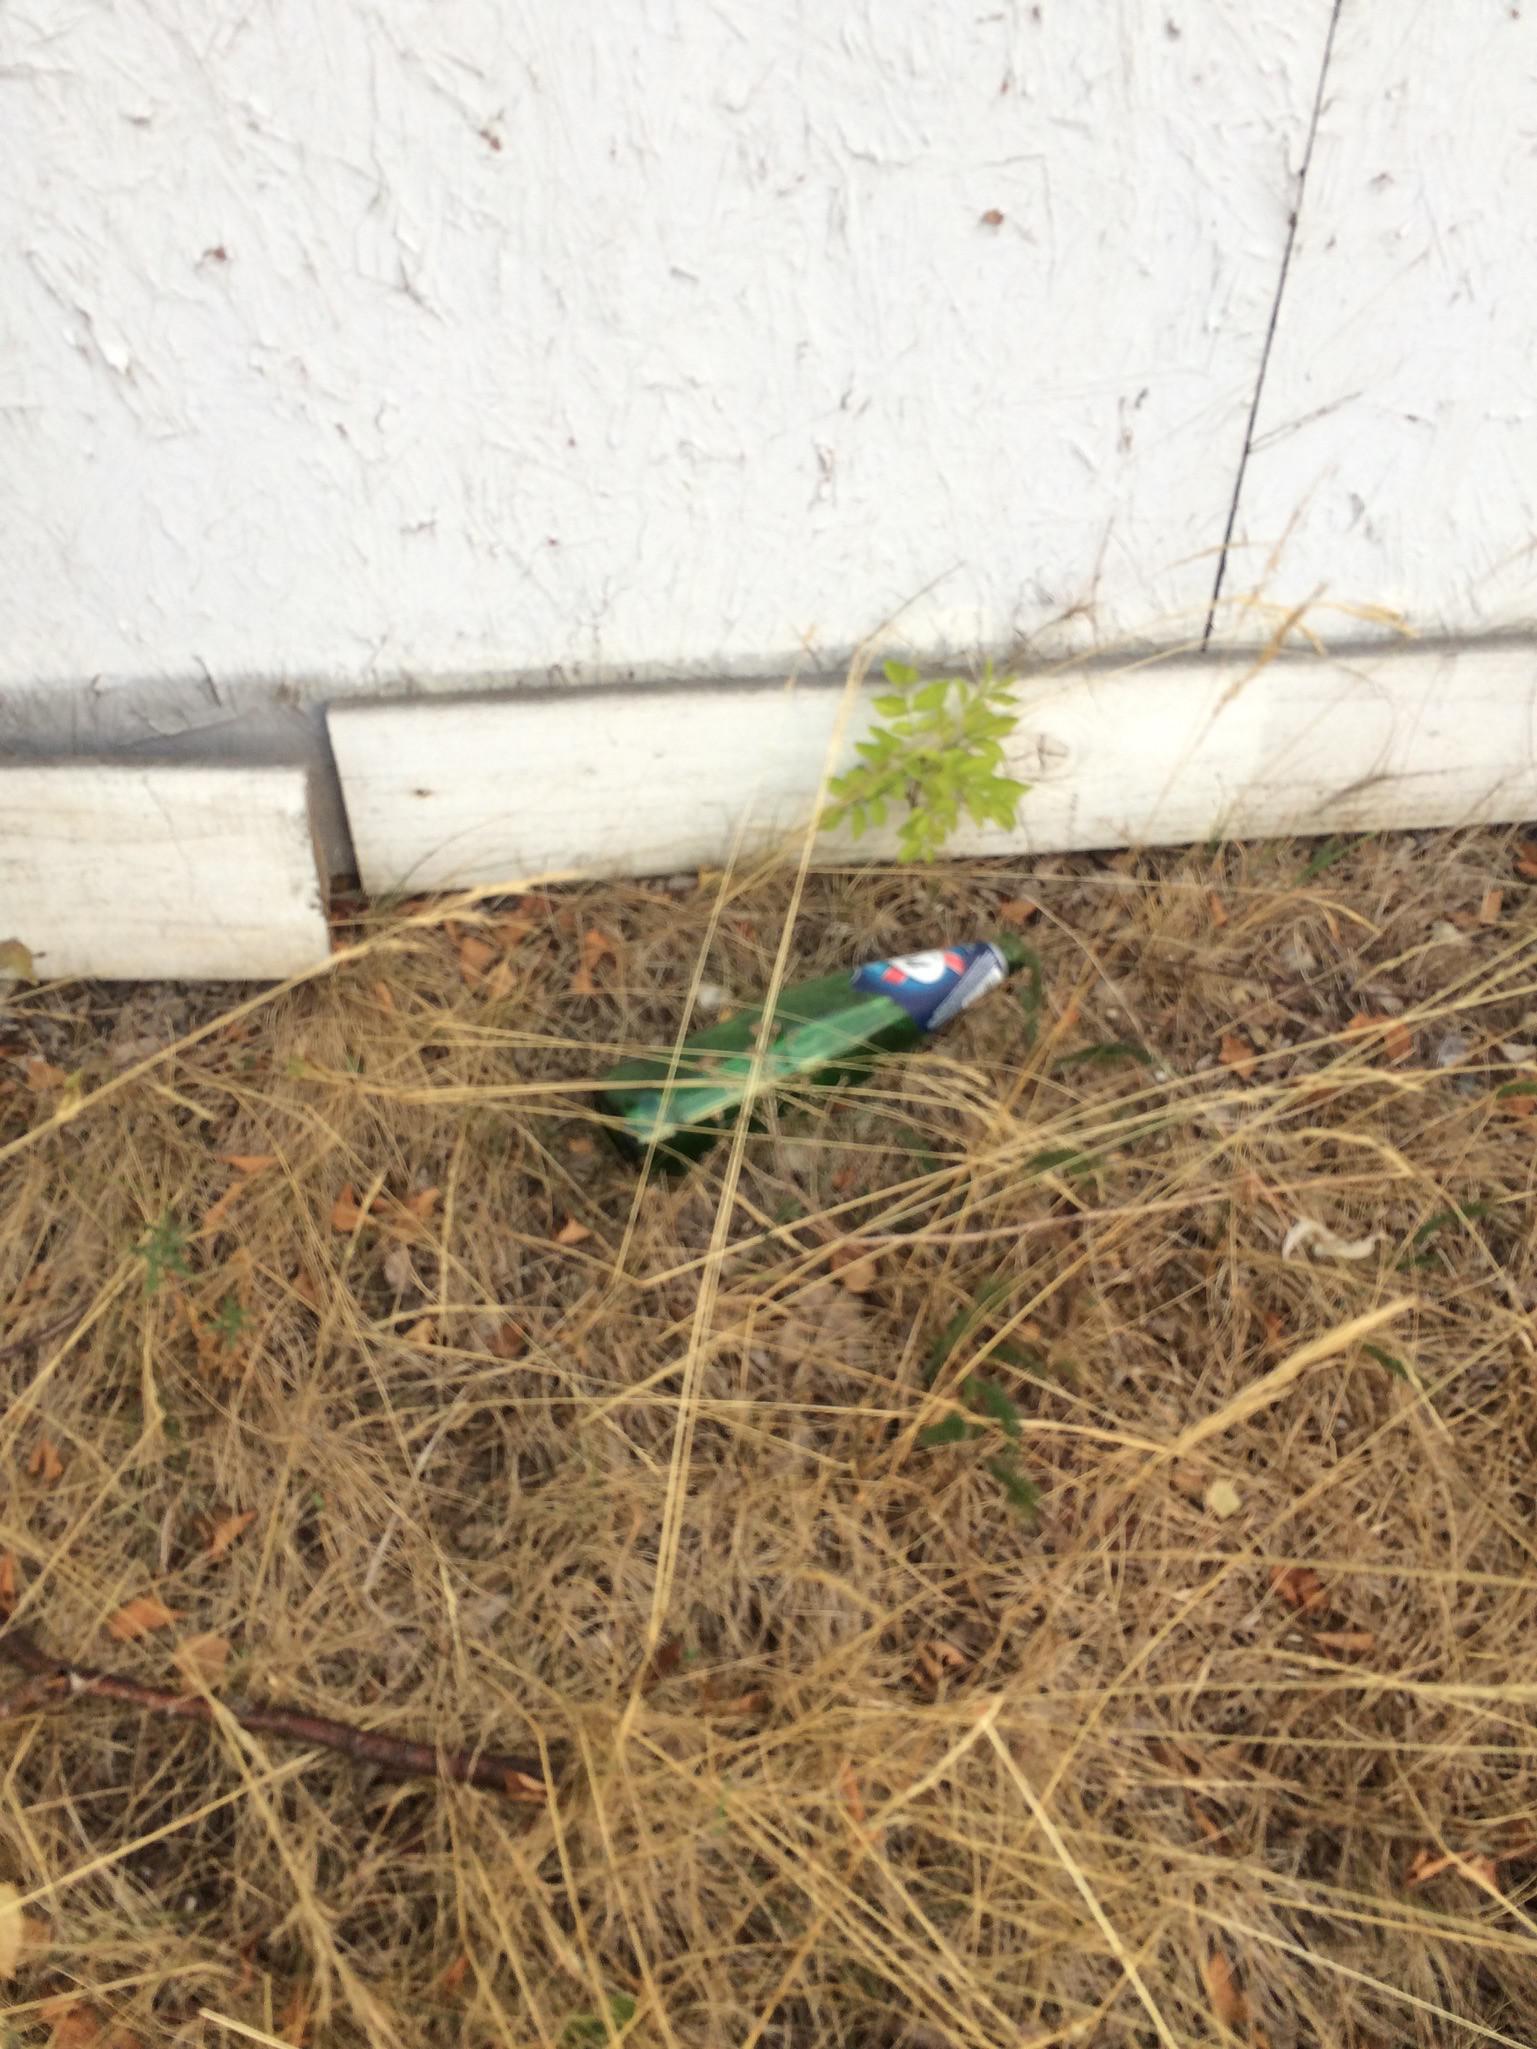
Object: Glass bottle (Bottle)